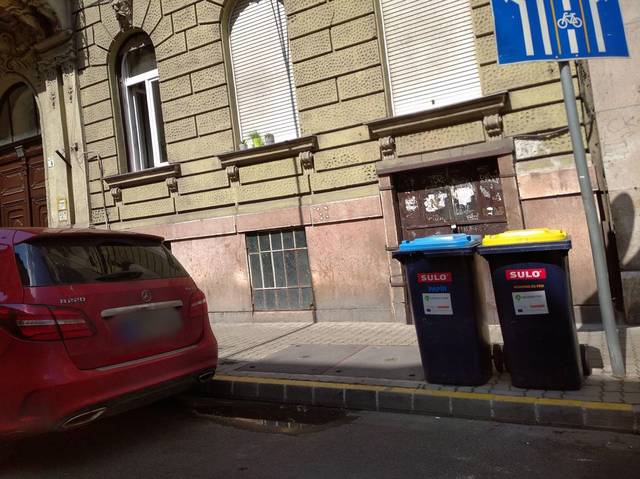
Region: Hungary
Coordinates: 47.513, 19.051